Adrian van Hooydonk

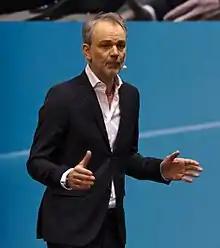
Adrian van Hooydonk at Geneva Motor Show 2018

Adrian van Hooydonk (born 21 June 1964 in Echt, Limburg), is a Dutch automobile designer and BMW Group's Design Director. He is based in Munich, Germany.